Christoval Independent School District

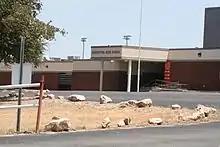
CISD High School

Christoval Independent School District is a public school district based in the community of Christoval, Texas, United States. Christoval ISD has two schools - Christoval High (grades 6-12) and Christoval Elementary (grades Pre-K - 5)). The elementary school is located on Main Street, and the high school is on Toenail Trail just outside town. Christoval's school colors are red, white, and black.